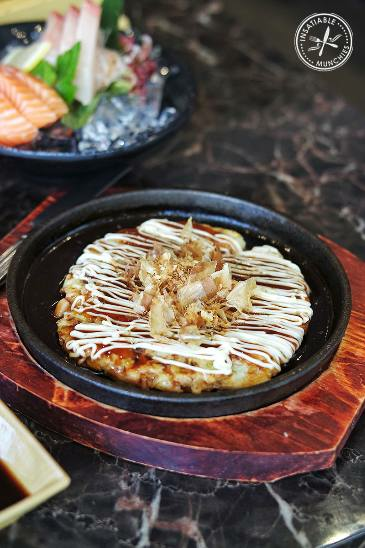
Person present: No